Gunnersbury Triangle

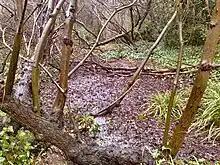
The wet woodland "Mangrove Swamp" with willows in 2012

Gunnersbury Triangle is a classic "railway triangle", the space in between three curving railway lines. To the west is the Richmond branch of the London Overground; to the south, the District line; and to the northeast, the disused track of the London and South Western Railway (there remains the Piccadilly line a little further north, crossing Bollo lane). Much of the area is now wooded. It is a local nature reserve and a Site of Metropolitan Importance for Nature Conservation. Traces of its former uses survive in the shape of railway archaeology and garden species such as raspberry and redcurrant from the railwaymen's gardens.